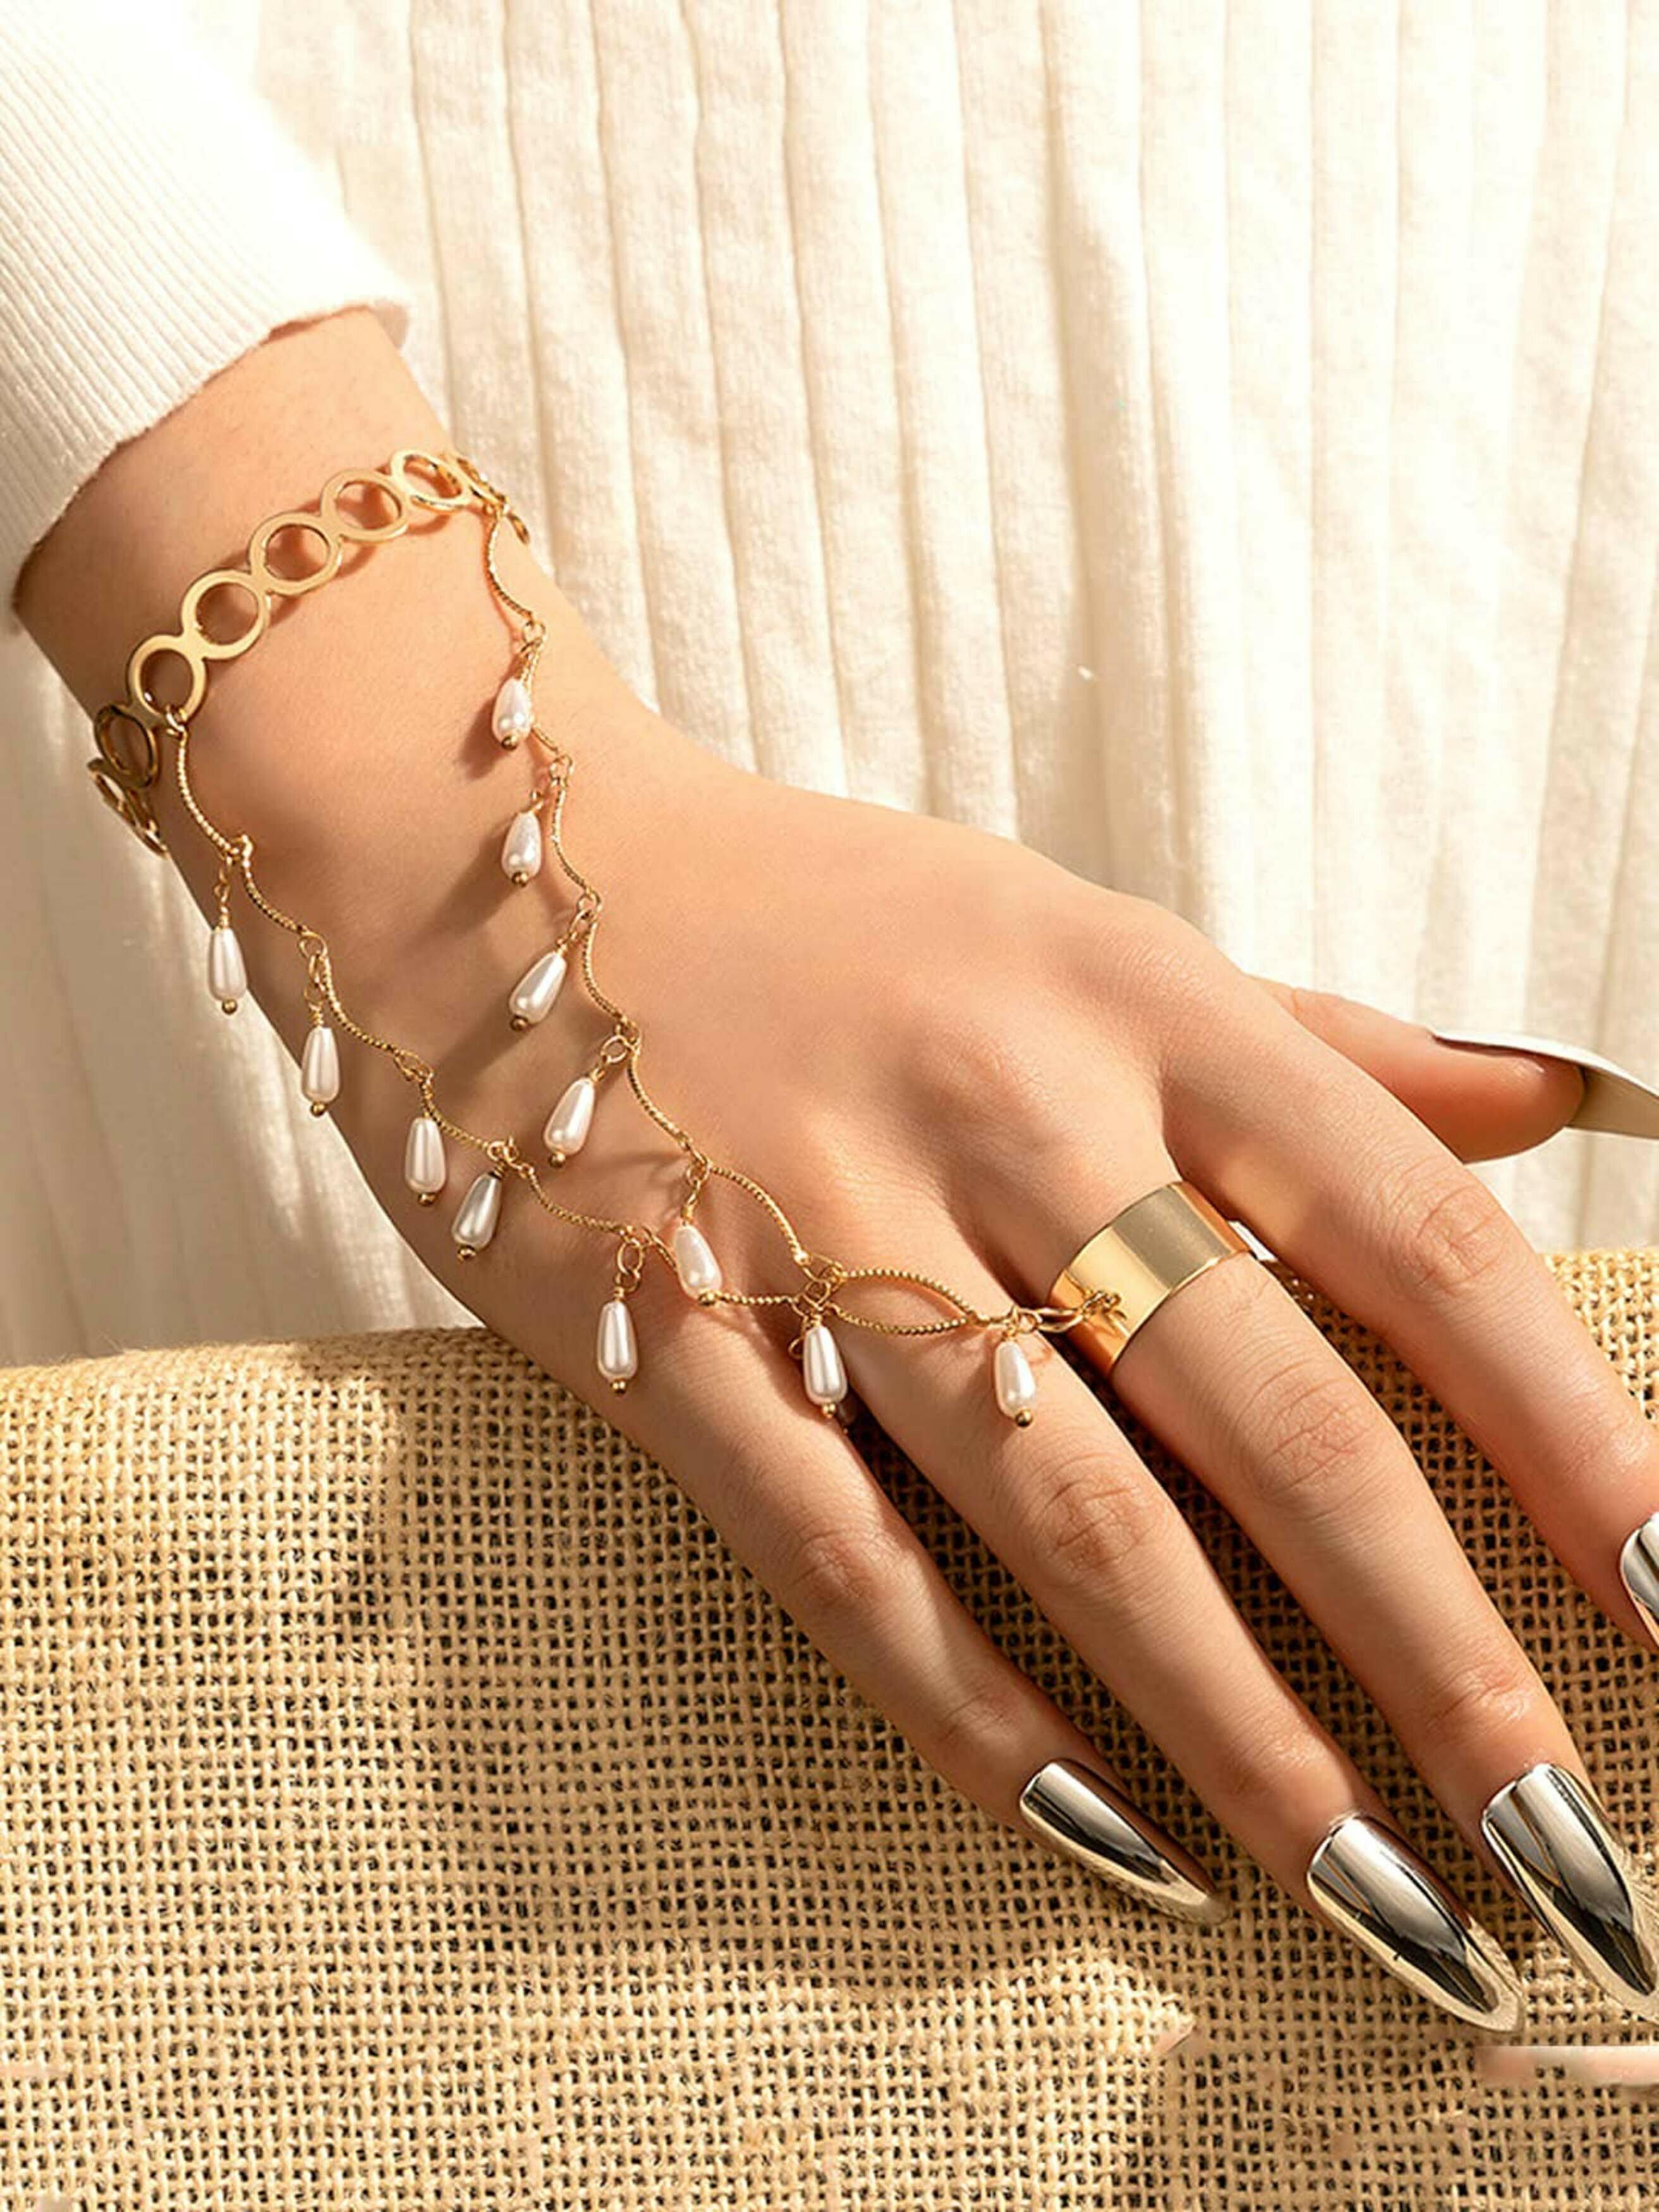
Kairangi by Yellow Chimes Gold Metal Ring Bracelet For Women And Girls
Type: Bracelets & Bangles
Brand: Kairangi by Yellow Chimes
Price: Rs. 239
 We collect raw material after researching market all around India, picking the specialty of each area and assemble them to make hand crafted Surprisingly Loving Traditional Jewellery We assure of your Trust on Us which has been there since so many years
Features: This ring bracelet are a perfect jewellery for any of the occassions. Our product is perfect for valentines anniversary birthday gift for women,girlfriend,wife.,Size details- length - 15cm, diameter 6cm,Alloy-wipe with soft cloth after every use. Keep away from water, sprays or perfumes. Try to store your jewellery in a flat box to avoid accidental scratches. Stainless steel-harsh usage or scratching, avoid harsh chemicals. Wipe with soft cloth in case of dust accumulation.,Packaging- your favorite piece of jewellery will reach you in an elegant yellow chimes box with safety and precautions. You can leave it to us the job of delivering your jewellery in original condition to you at your door-step.,Brand vision - yellow chimes is the one stop solution for all jewellery lovers- which is affordable and can fit for any occasion you pick to shape your own style and personality.
Included: Pack of 1 Ring Bracelet